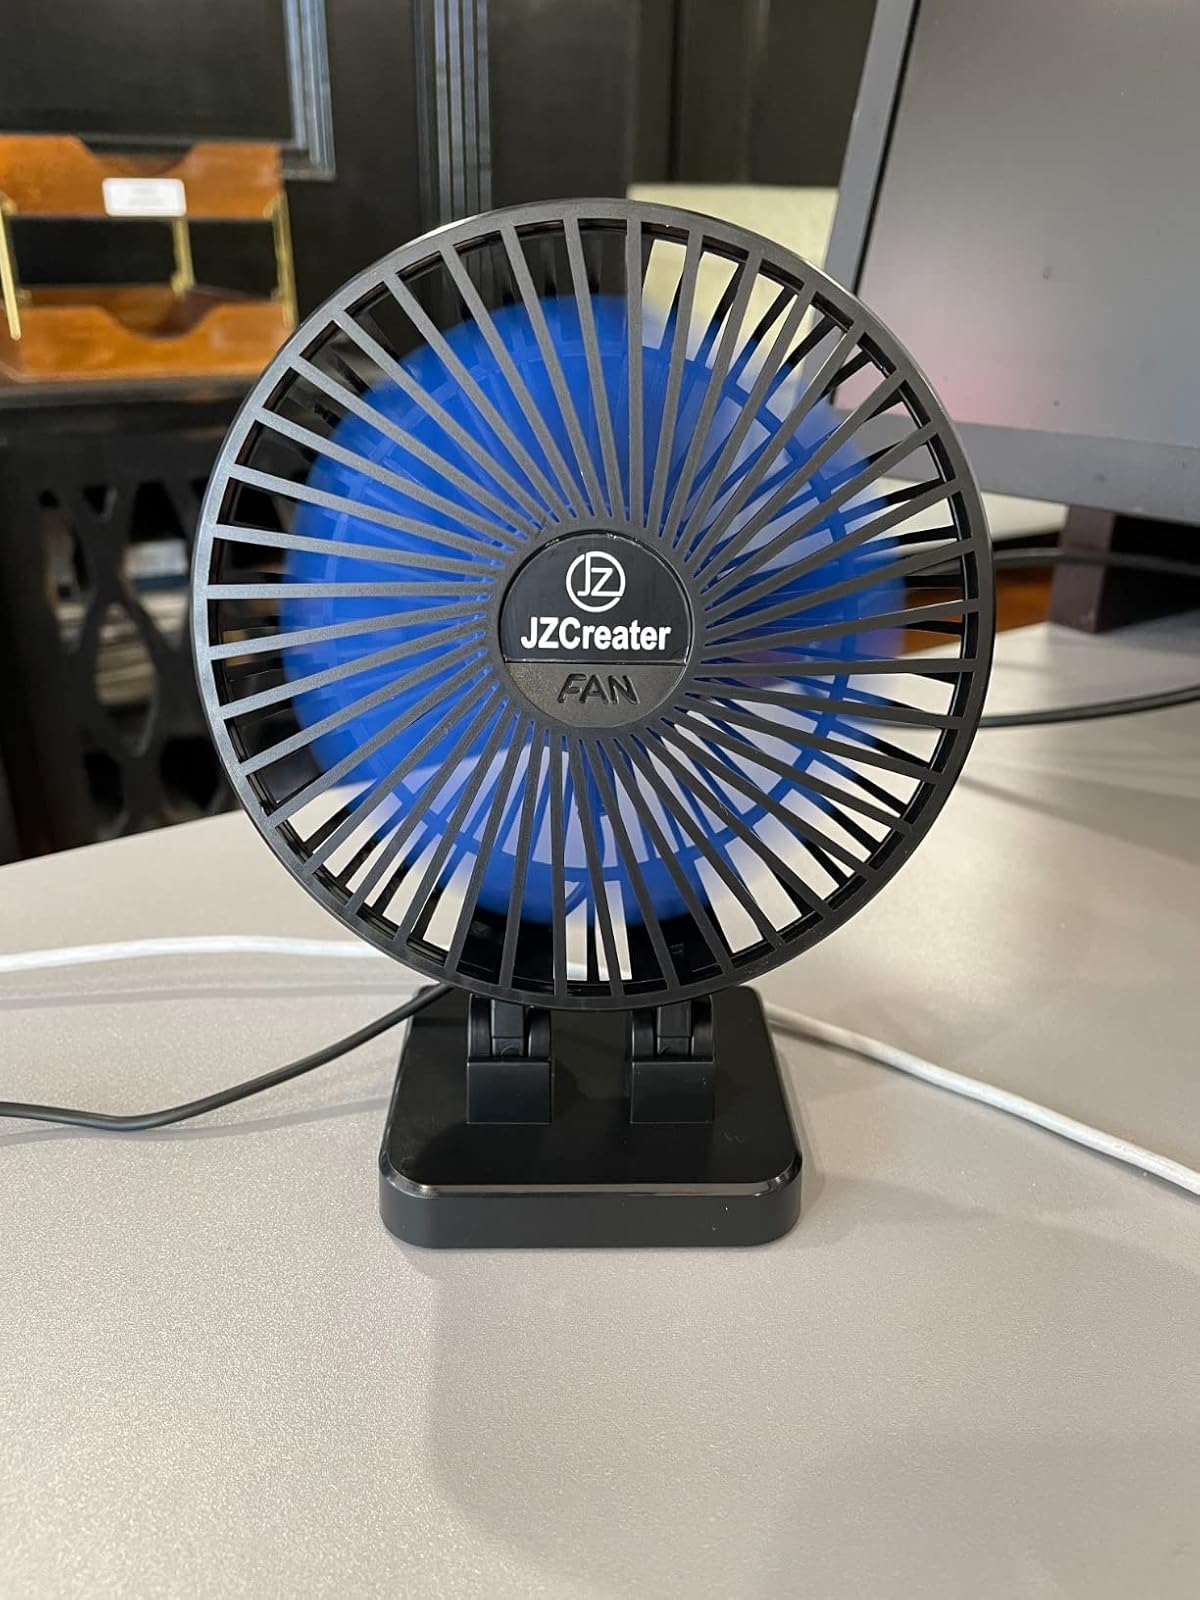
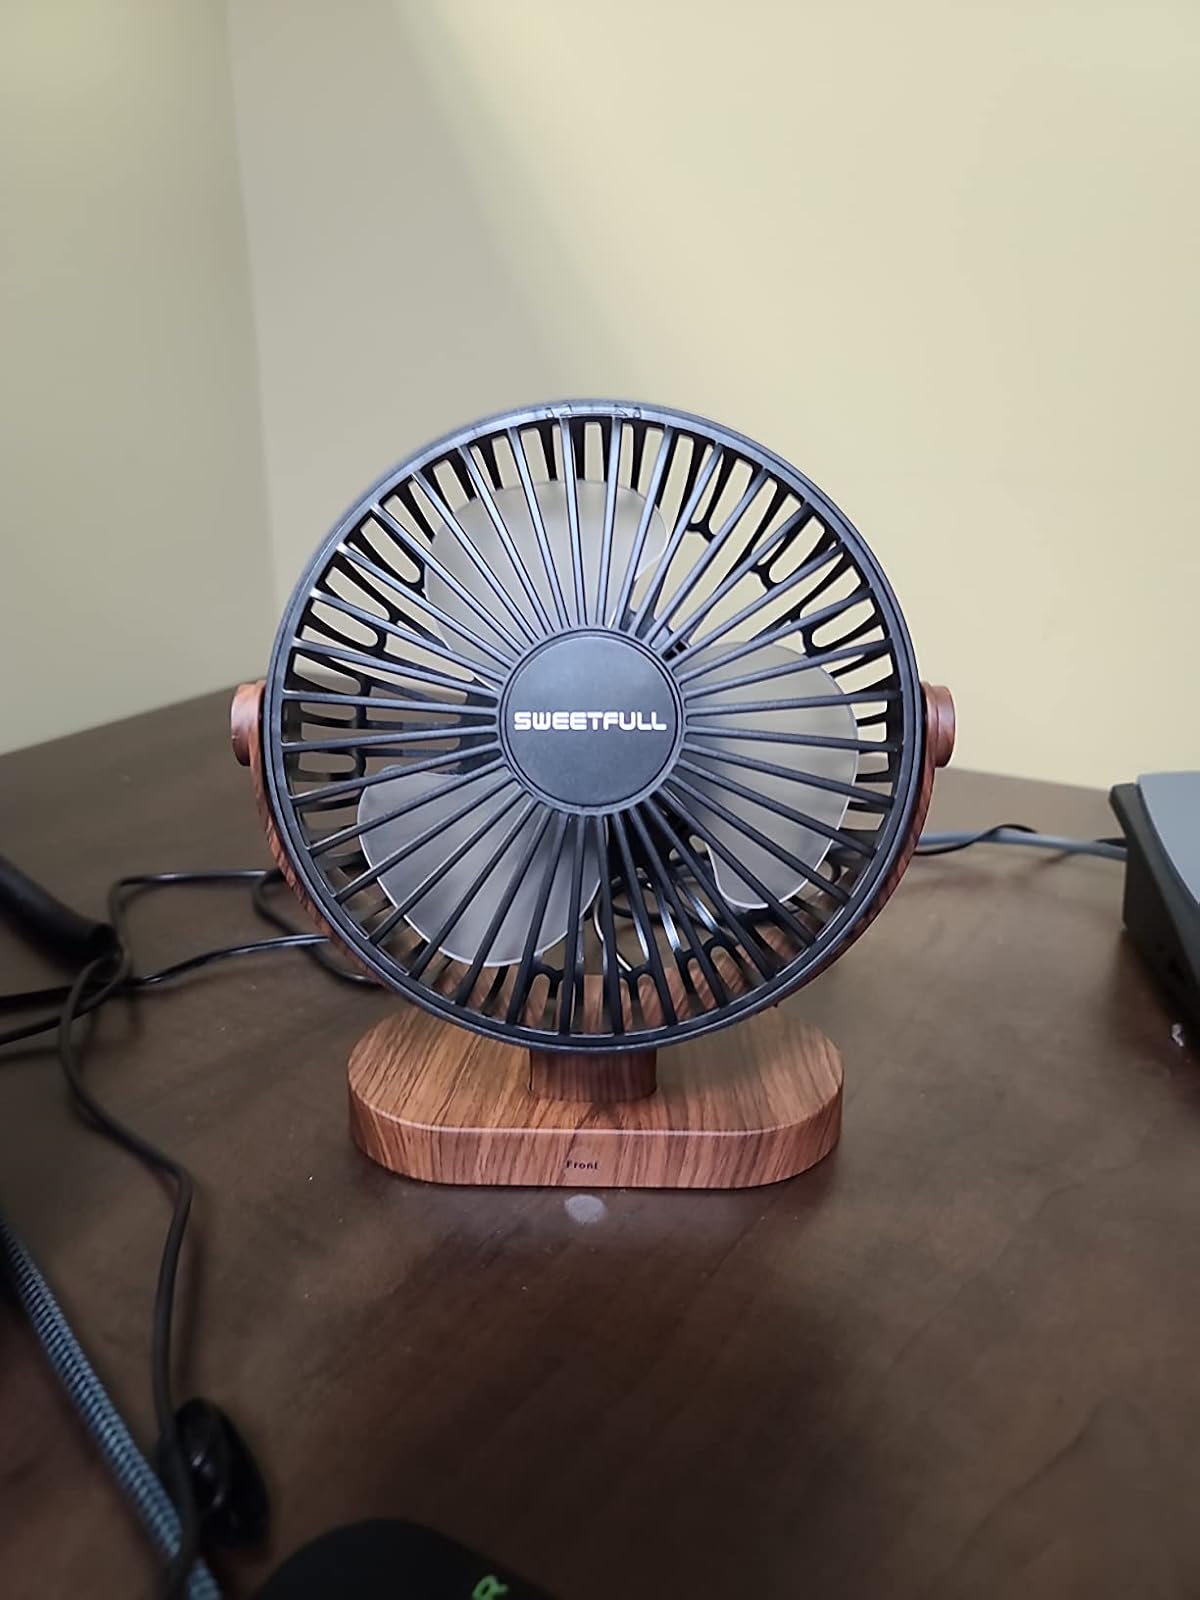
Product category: fan
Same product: no